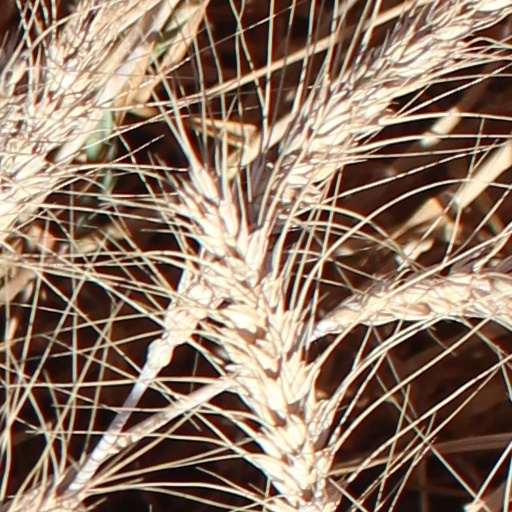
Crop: wheat